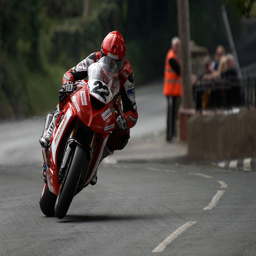
a man with a helmet  riding a motor cycle
A man riding on the back of a red motorcycle.
a person riding a red racing motorcycle down a track.
The motorcycle road racer passes the group of onlookers.
A motorcycle race is in progress and number 22 is passing this point.